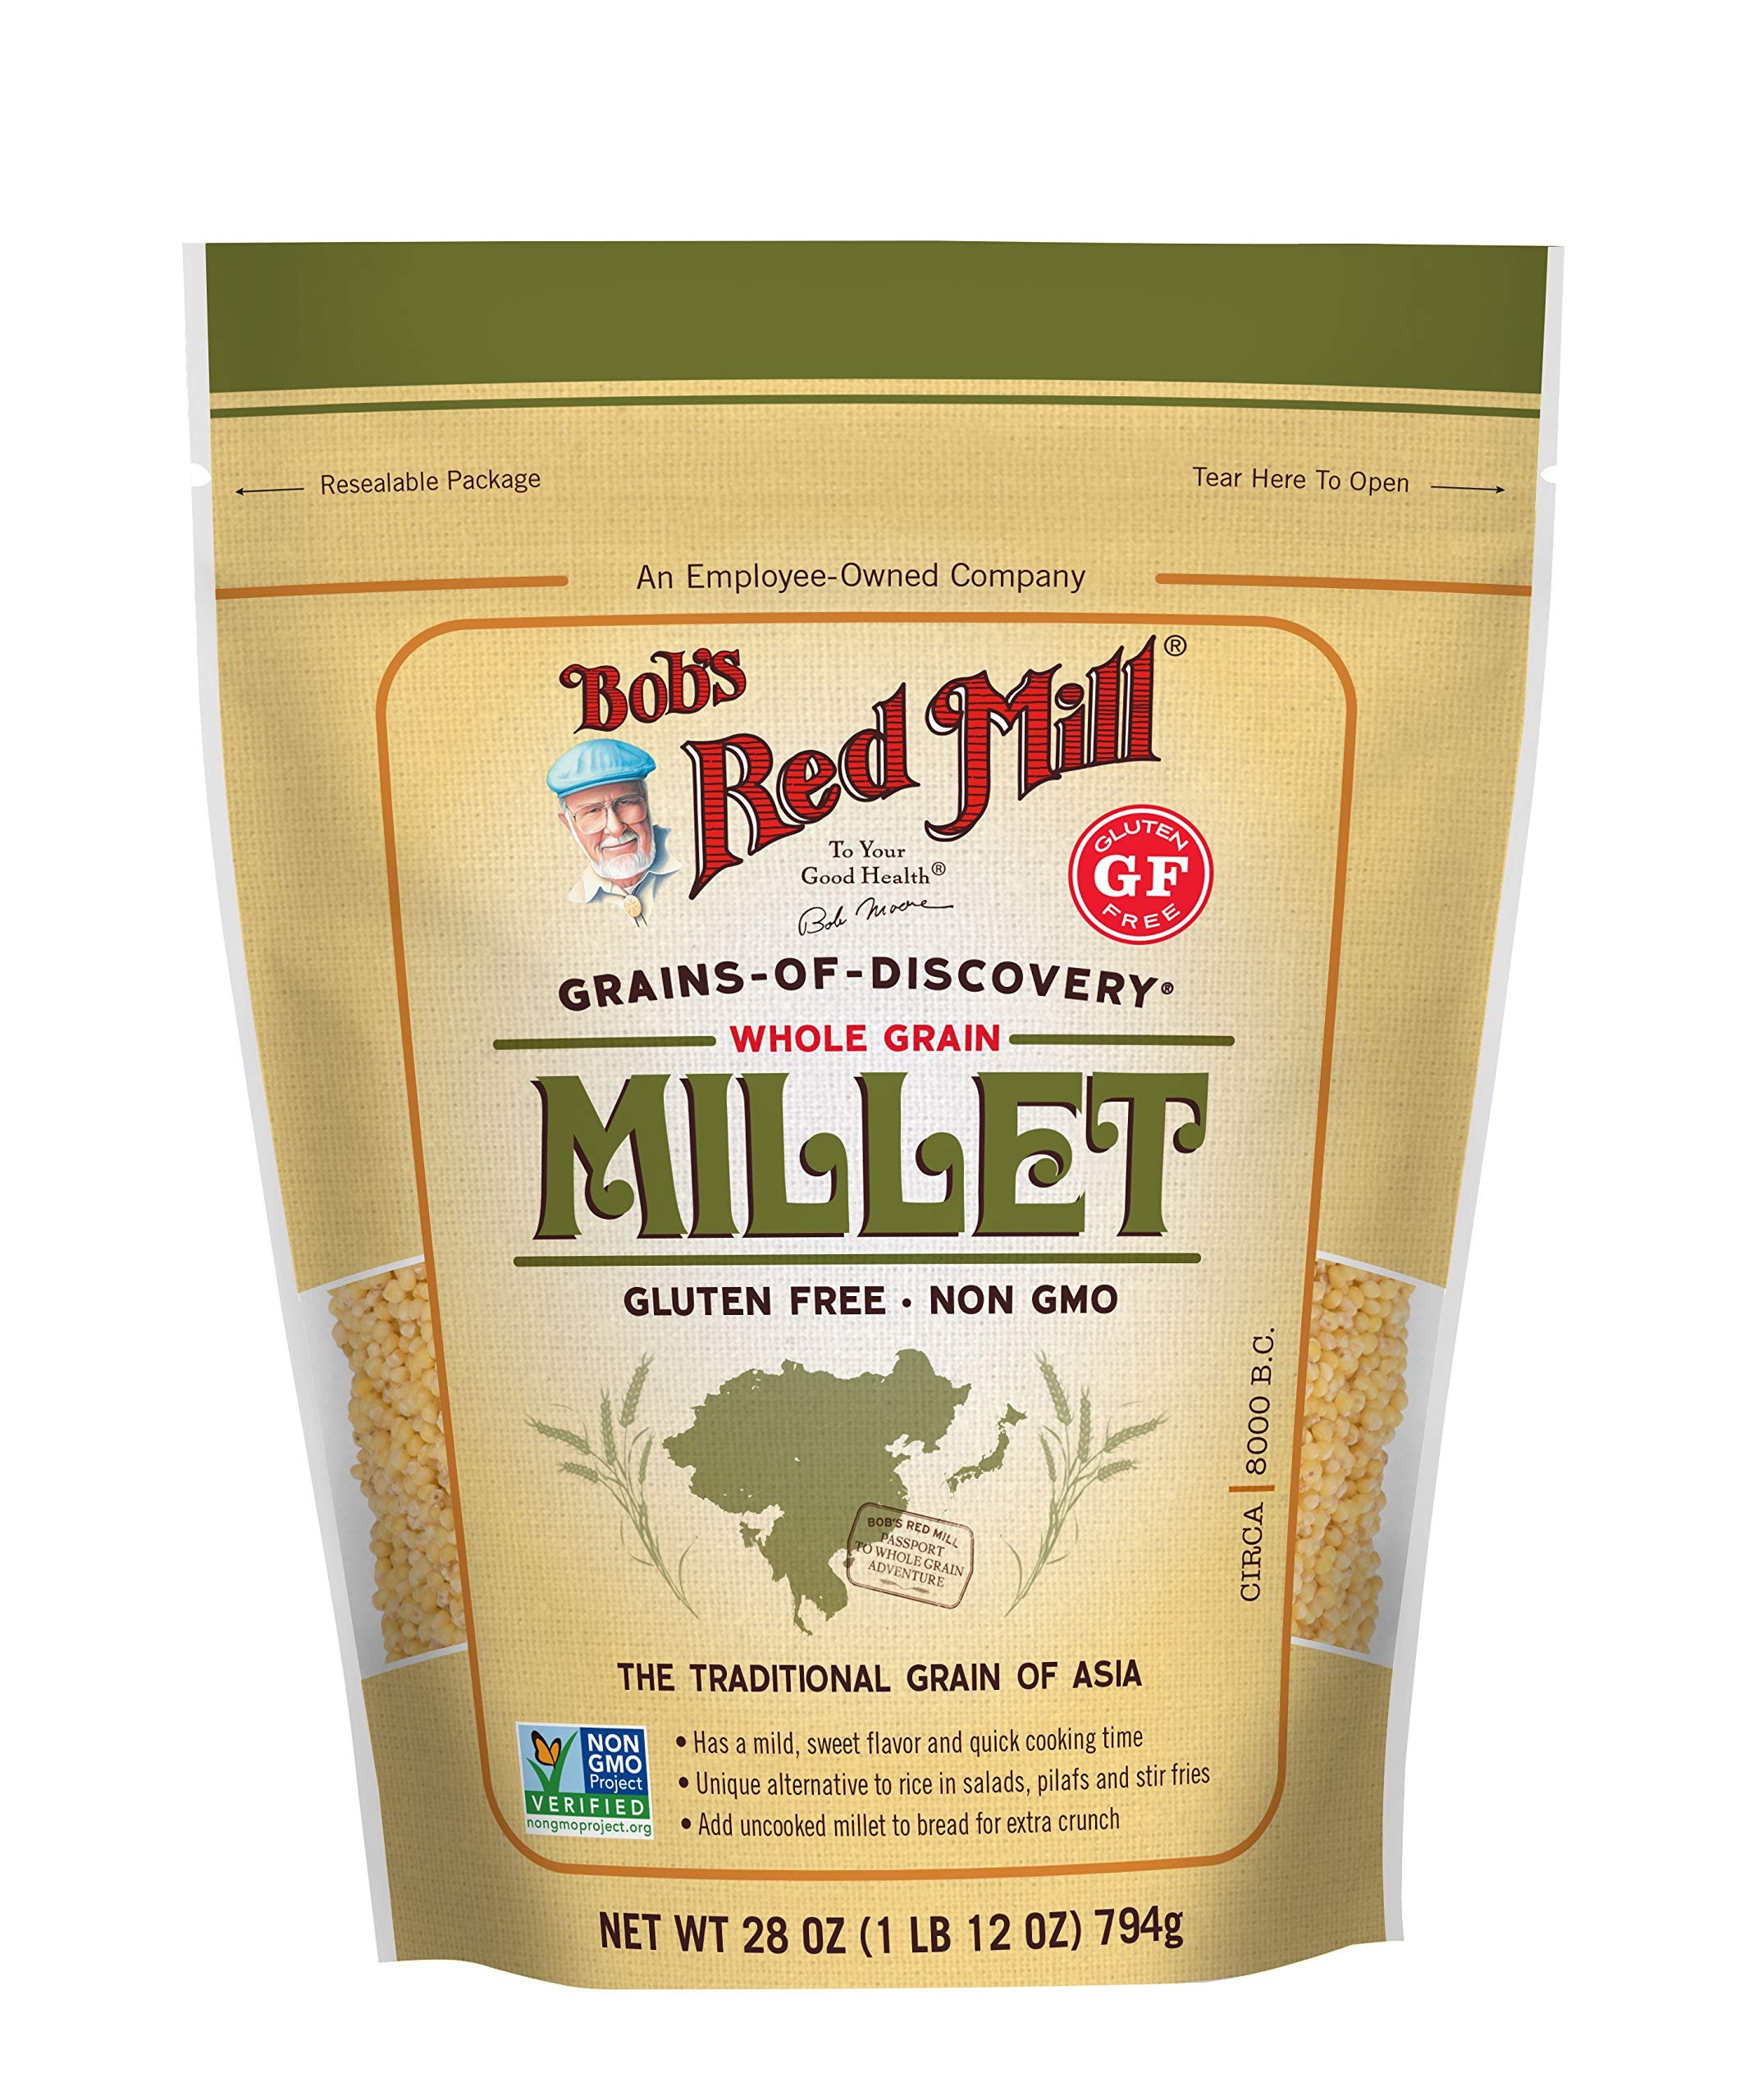
Item Name: Bob's Red Mill Millet Hulled, 28-Ounce (Pack of 4)
Bullet Point 1: Pack of four, 28-ounce (total of 112-ounce)
Bullet Point 2: All natural
Bullet Point 3: Kosher certified
Bullet Point 4: Trans fat free
Bullet Point 5: Cholesterol free
Value: 112.0
Unit: Ounce

Price: 16.585